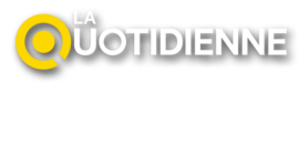
kskskskskskz